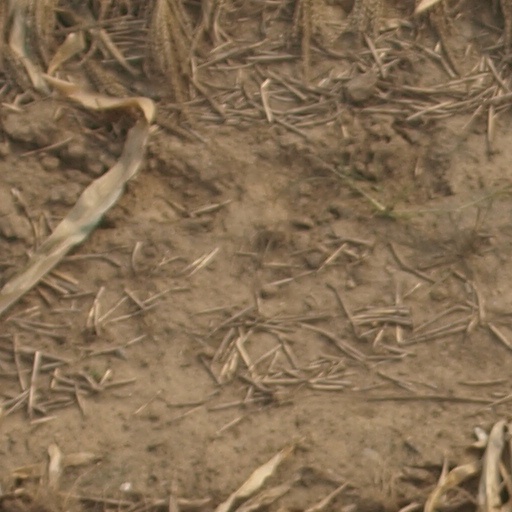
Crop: maize; corn